Sigaus robustus

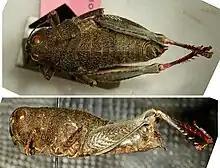
Type specimen of "S. robustus"

Both introduce mammalian predators and native lizards are likely to pose a substantial threat to "S. robustus". In December 2017, 20 "B. robustus" were fitted with radio transmitters which operated for 3–12 days to determine their home range for future translocations. In July 2018 a 440 ha area in the Mackenzie Basin known as the "Tekapo Triangle" was transferred to the control of the Department of Conservation and set aside as a reserve for "S. robustus". Six pairs were taken into captivity in an attempt to breed them.